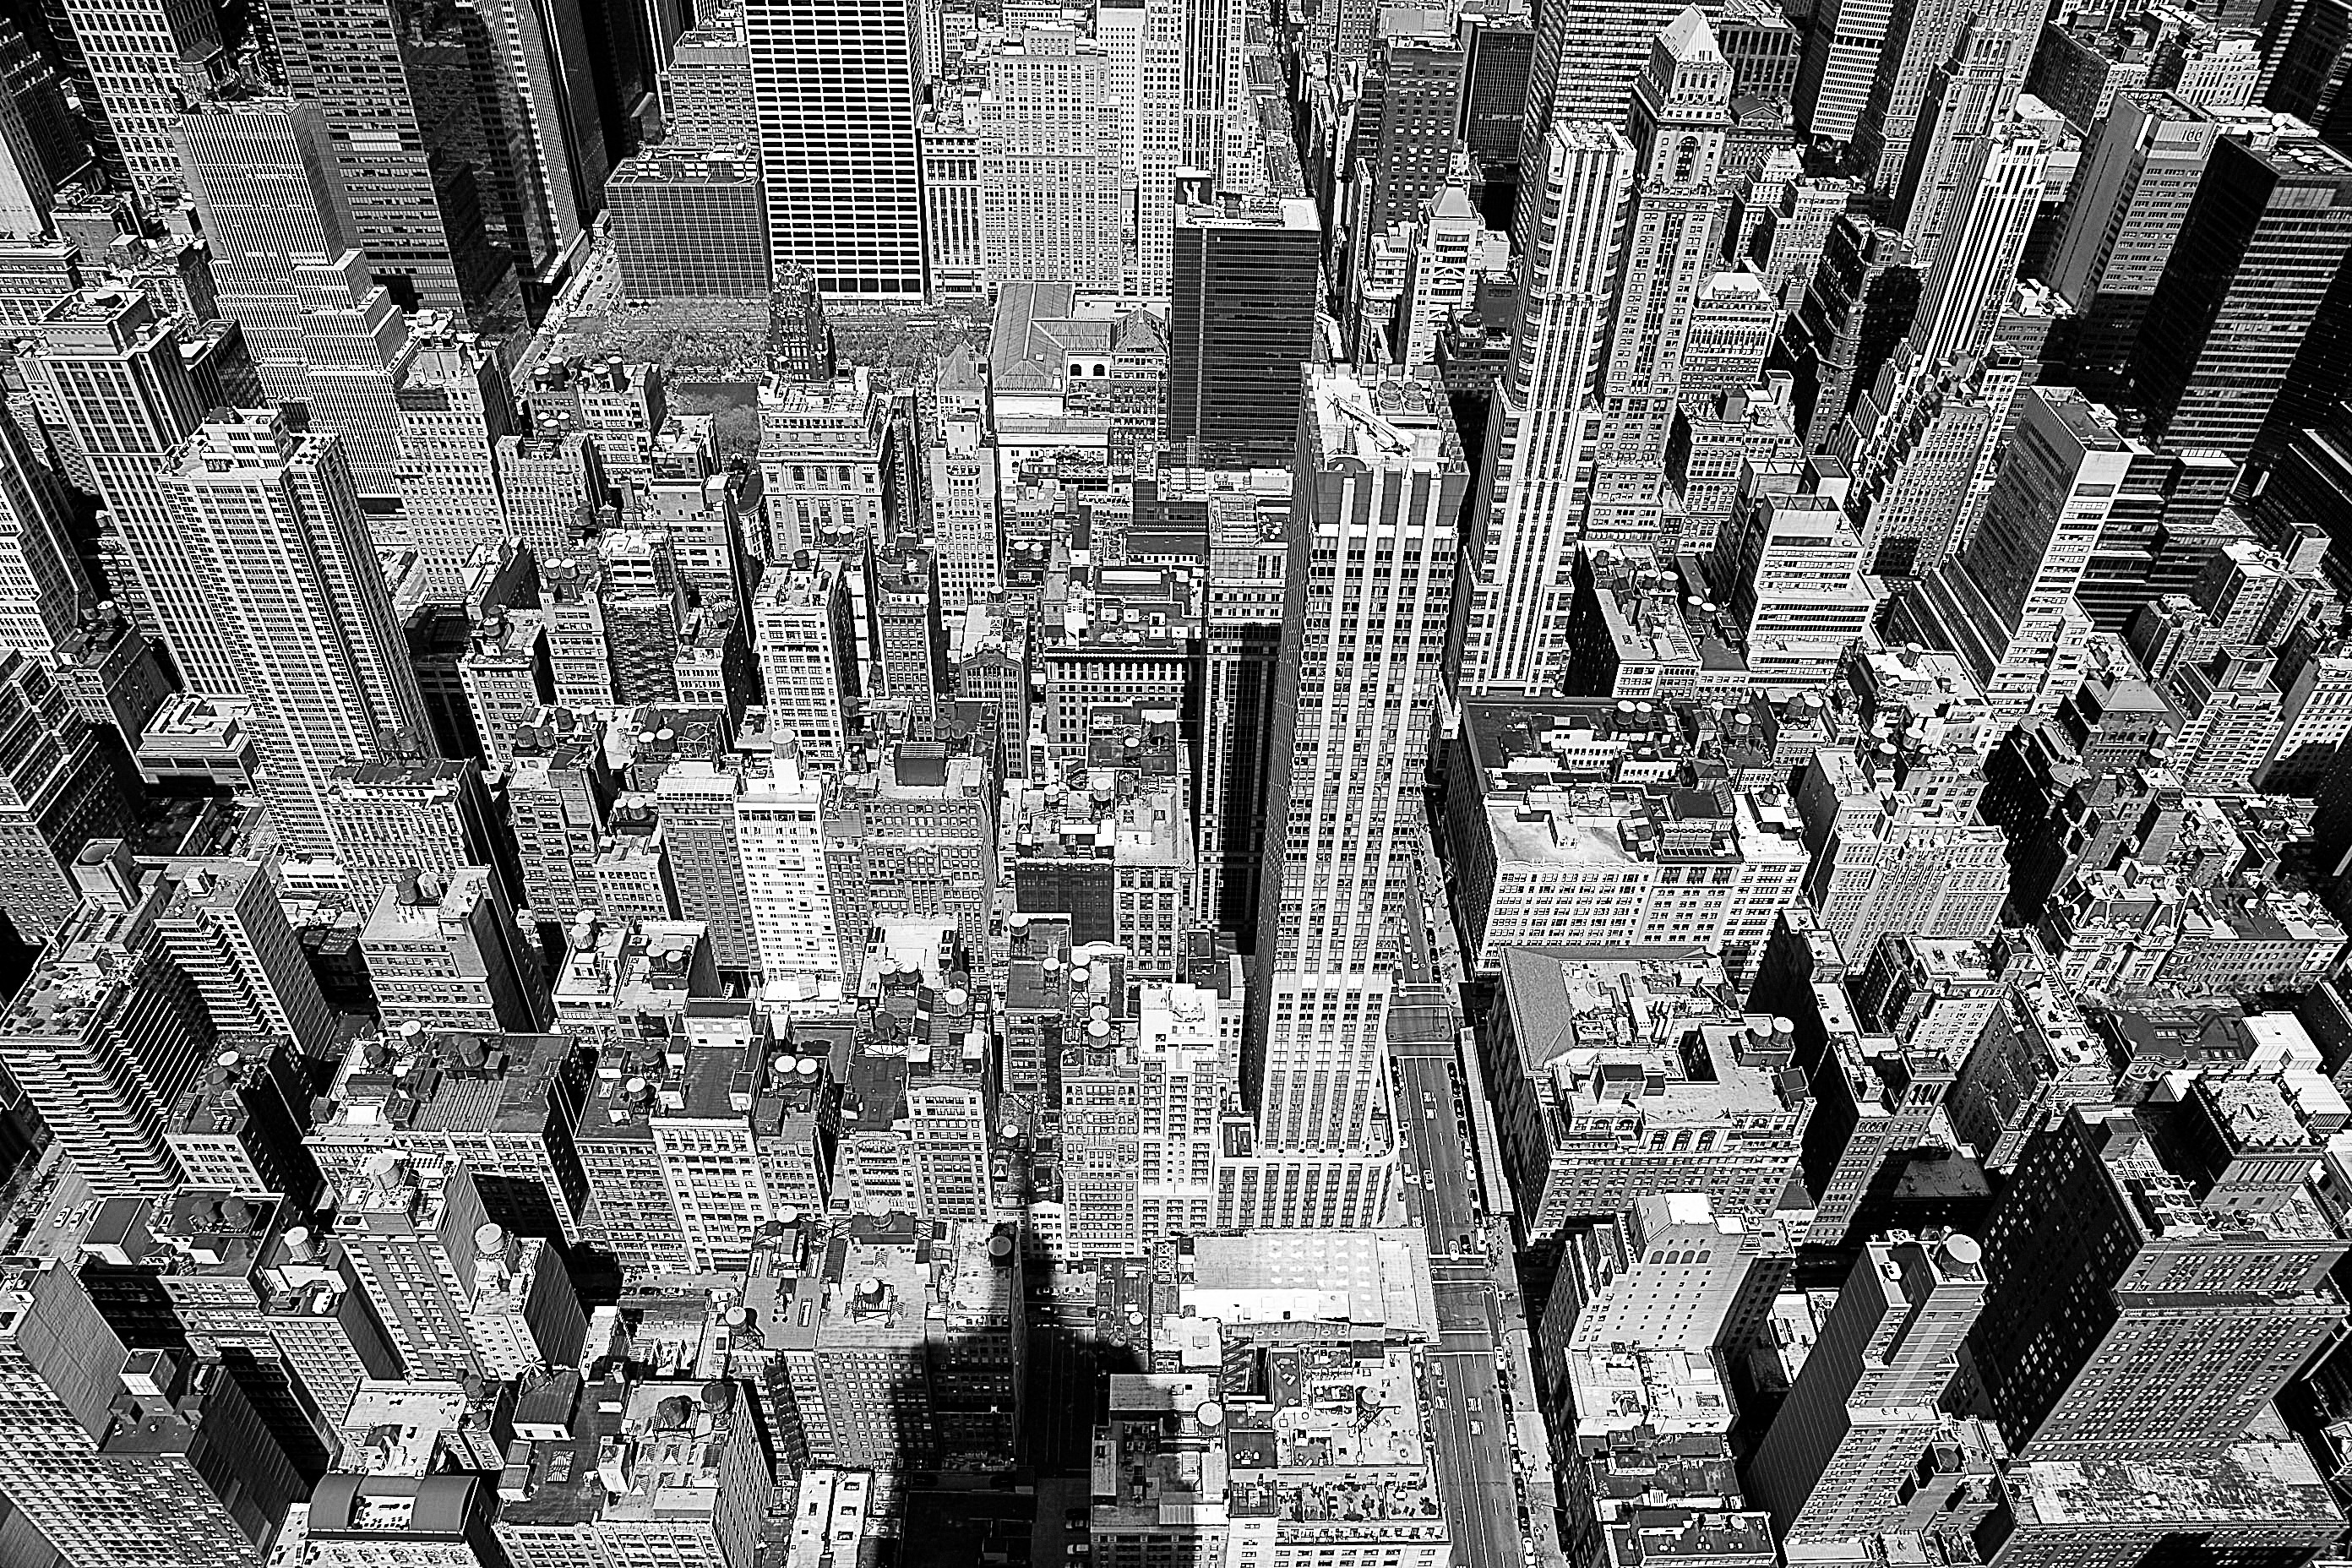
black and white, architecture, sky, sunset, skyline, night, photography, view, building, city, skyscraper, urban, new york, river, manhattan, crowd, cityscape, panorama, downtown, travel, evening, reflection, high, nyc, scenic, usa, america, office, landmark, business, metropolitan, monochrome, empire, lights, photograph, tall, new, state, york, lower, midtown, financial, metropolis, hudson, aerial photography, urban area, monochrome photography, ancient history, residential area, human settlement, metropolitan area